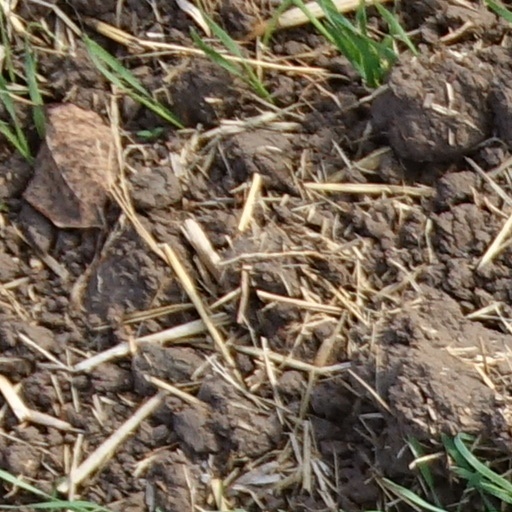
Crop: wheat